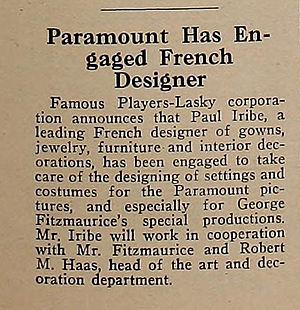
Joseph-Paul Iribe, né le 8 juin 1883 à Angoulême et mort le 21 septembre 1935 à Roquebrune, est un dessinateur, illustrateur de mode, affichiste, patron de presse, réalisateur et décorateur français. Il est considéré comme un des précurseurs du mouvement de l'Art déco. Il fut l'époux de la comédienne Jane Dirys, puis le compagnon de Gabrielle Chanel.